Armidale

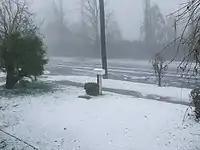
21 December 2006 hailstorm

Armidale has been prone to severe hailstorms and experienced three such storms over the ten-year period from 1996 to 2006.